Palmyra Atoll

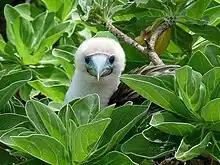
Red-footed Booby seabird on Palmyra

Cooper visited the island in July 1913 with scientists Charles Montague Cooke Jr. and Joseph F. Rock, who wrote a scientific description of the atoll. Botanist Rock discovered unusual coconut palms in 1913, which palms expert Odoardo Beccari identified as "Cocos nucifera palmyrensis" (Becc.), the coconut type with the largest, longest and most triangular (in cross-section) fruits in the world, existing only at Palmyra. (The closest "Cocos nucifera" relative occurs only in the distant Nicobar Islands in the Indian Ocean.) The "mammoth coconuts" were put on display in Honolulu in 1914 along with paintings of Palmyra by Hawaiian artist D. Howard Hitchcock, who had accompanied Cooper to the island.